Frédéric Belaubre

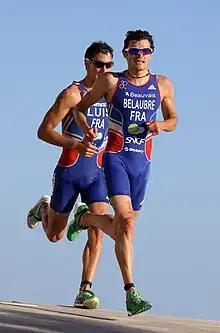
Fred Belaubre, silver medalist, ahead of gold medalist Vincent Luis in Quarteira, 2011.

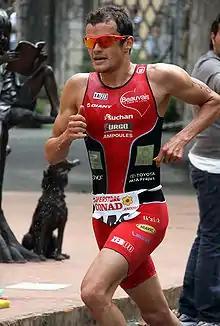
Fred Belaubre winning gold at the FITRI Triathlon in Andora, 2010.

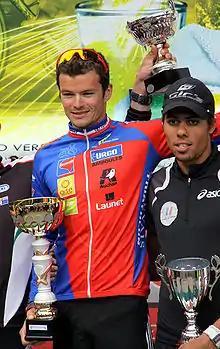
Fred Belaubre with the Andora silver medalist and teammate Aurélien Raphael, 2010.

Fred (Frédéric) Belaubre (born 14 February 1980 in Poissy), is a French professional triathlete. He was the European Champion of the years 2005, 2006, and 2008, the French Champion of the years 2007 and 2010. Belaubre took part in two Olympic Games, placing 5th in Athens (2004) and 10th in Beijing (2008).